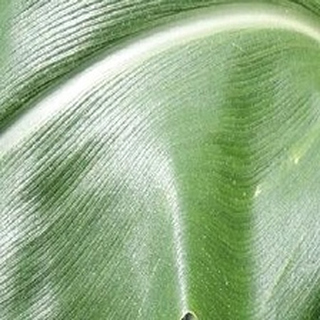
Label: healthy_corn